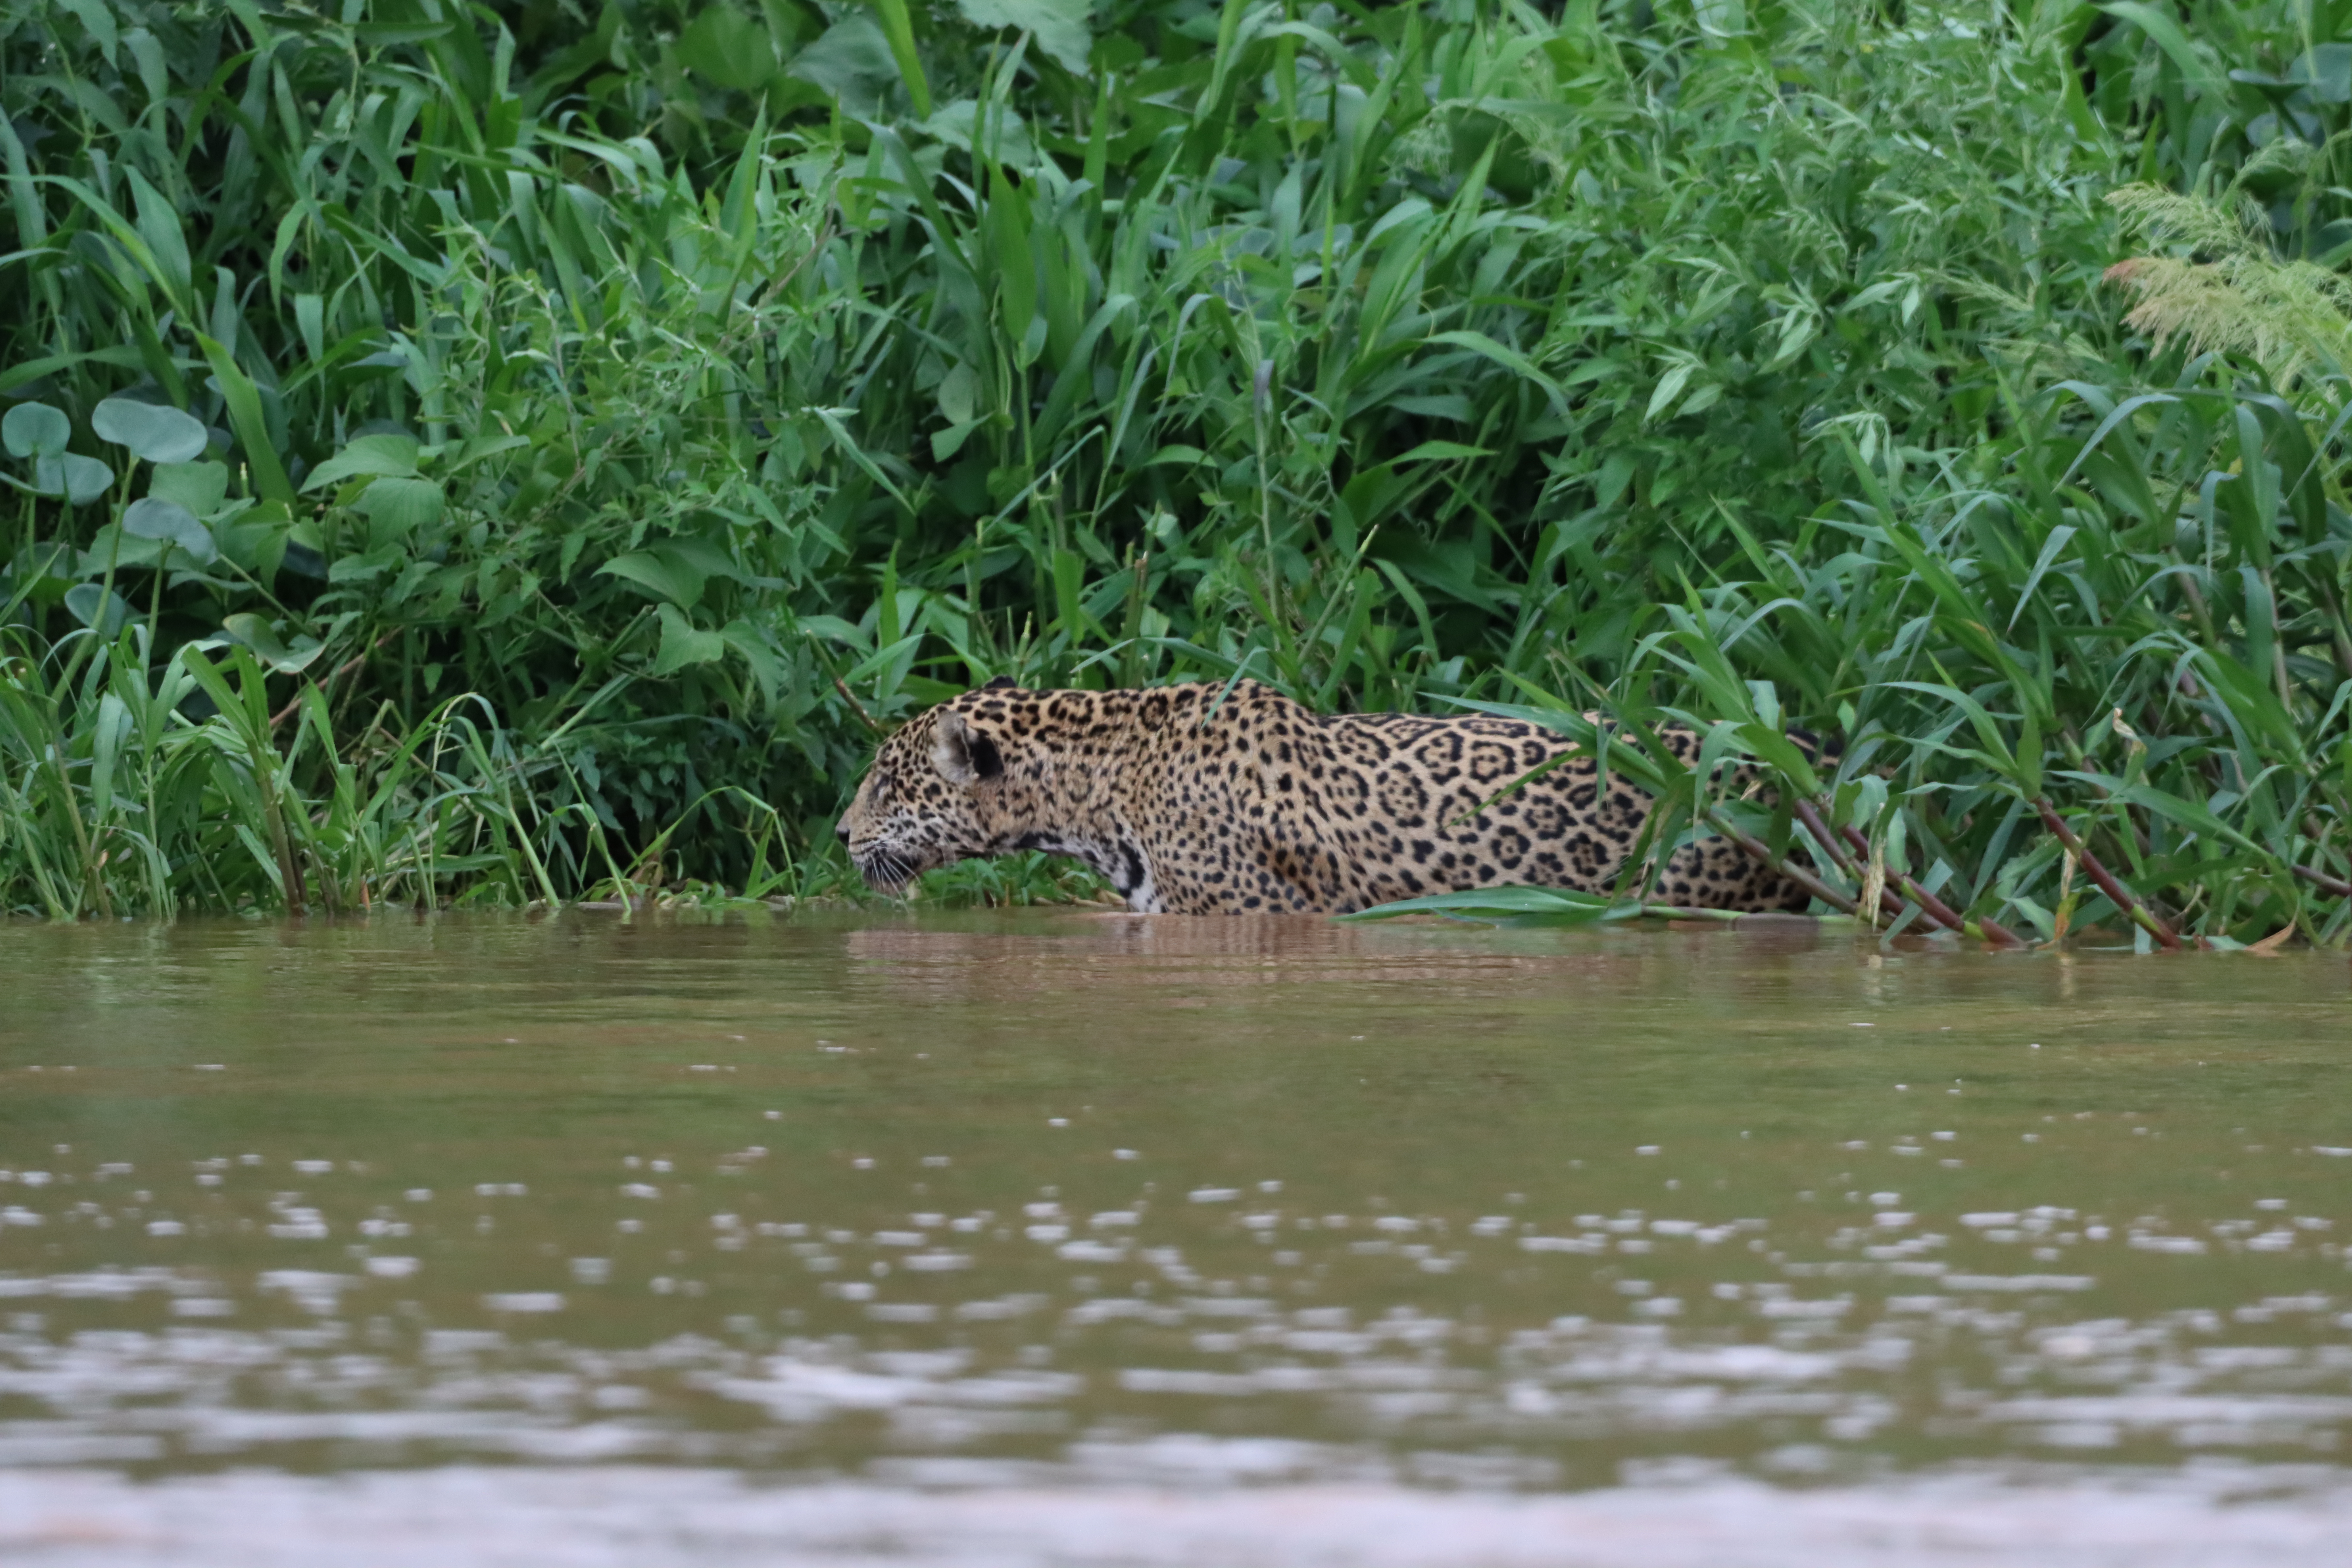
Jaguar: Overa